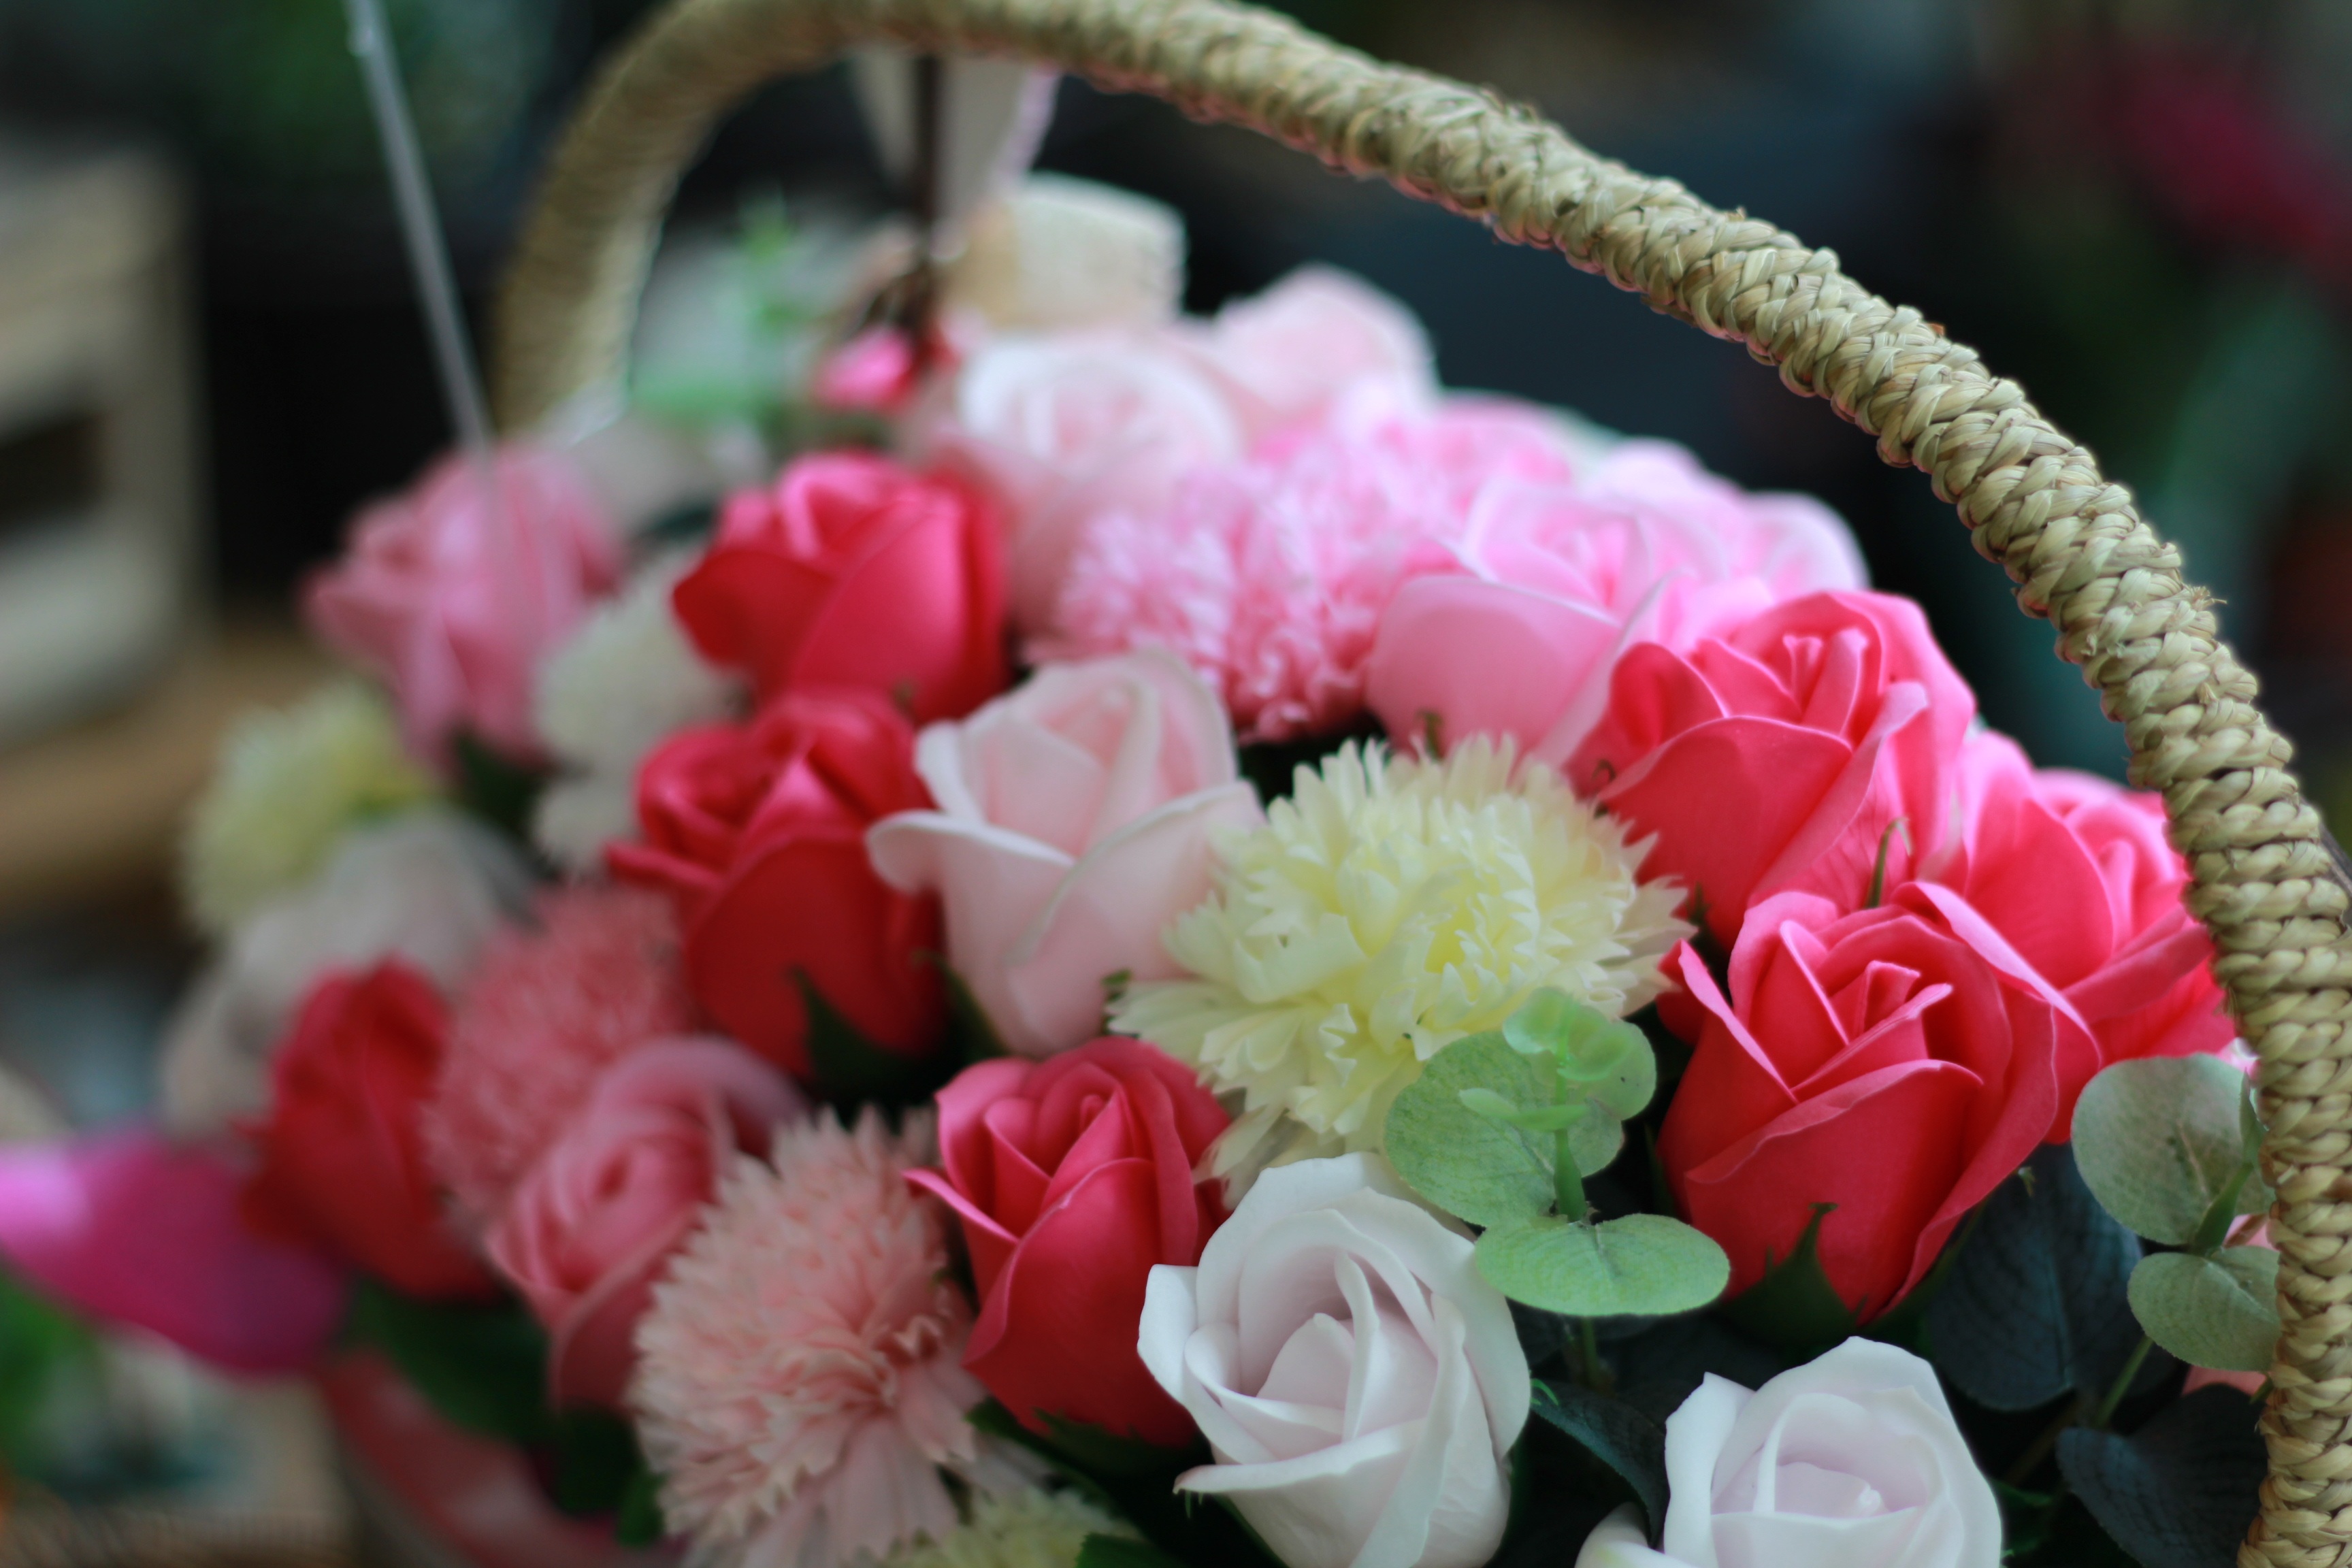
plant, flower, petal, basket, pink, carnation, floristry, congratulations, dianthus, flowering plant, garden roses, flower bouquet, cut flowers, flower basket, floral design, land plant, flower arranging